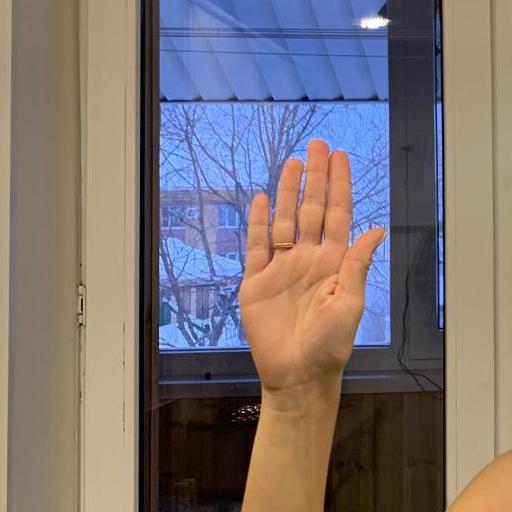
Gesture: stop